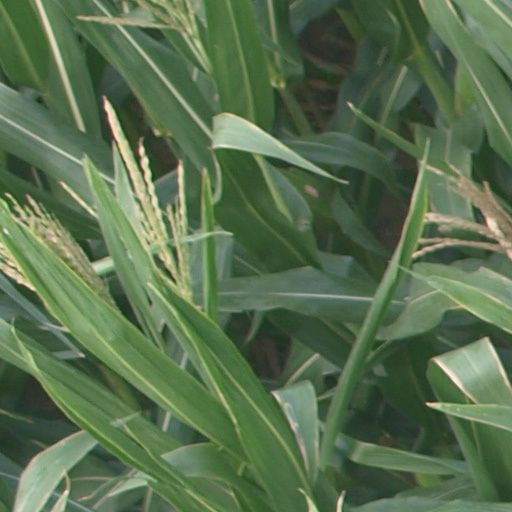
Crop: maize; corn